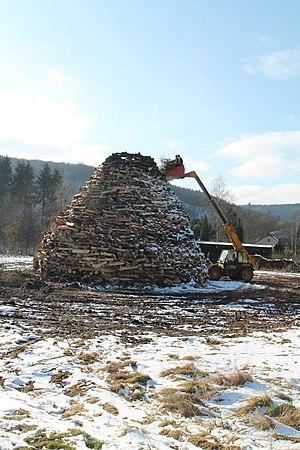
Montage du grand feu de Vresse 2013
Vresse-sur-Semois est une commune francophone de Belgique située en Région wallonne dans la province de Namur, ainsi qu’une localité où siège son administration. Sa langue véhiculaire était le champenois.